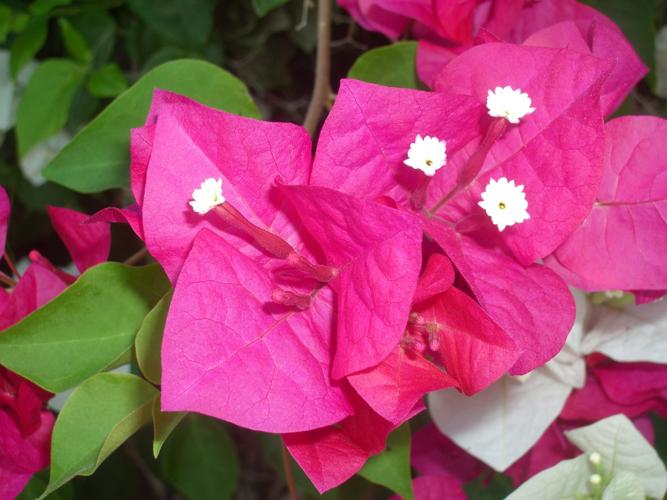
Label: bougainvillea